Samuel García (politician)

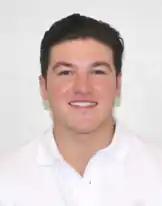
Senate portrait, 2019

In the 2018 Mexican general election, Samuel García and Indira Kempis Martínez were nominated by Citizens' Movement to represent Nuevo León in the Senate, with García occupying the first place on the party's two-name formula. They were successfully elected, obtaining 24.21% of the vote, beating the National Action Party's candidates, Víctor Oswaldo Fuentes Solís and Alejandra Maria Sada Alanis, by only 15,131 votes.